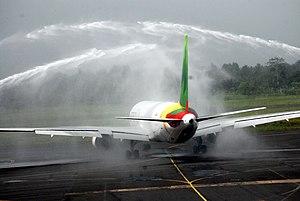
Le DJA, Boeing 767 de CAMAIRCO lors du vol inaugural à l’aéroport international de Douala au Cameroun This is an image with the theme ""Africa on the Move or Transport"" from: Cameroon"
Les transports au Cameroun ont un rôle important dans la question du développement du pays, qui nécessite une infrastructure adéquate afin de faire face à la croissance démographique, au déplacement des populations vers les villes, ainsi qu'aux nouvelles exigences économiques.
Le water salute est un hommage consistant pour un véhicule, généralement un navire ou un aéronef, à passer à côté ou le plus souvent sous une arche formée de jets d'eau projetés au-dessus de lui par des canons à eau des sapeurs-pompiers. Cette tradition de la marine et de l’aéronautique est à l'origine un hommage au lancement ou à la fin de vie d'un bateau, aux pilotes ou aux contrôleurs aériens partant à la retraite, au vol inaugural d'un aéronef, à l'ouverture d'une nouvelle ligne aérienne ou aux derniers vols de certains avions lors de leur arrivée sur le tarmac. Elle s'est étendue à d'autres événements marquants, comme l'hommage à un dignitaire ou à une idole, notamment joueur de footbal, au départ ou à l'atterrissage de leur avion.